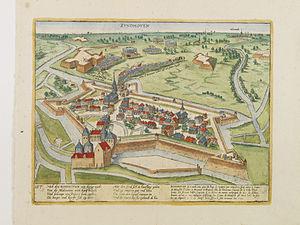
Eindhoven est une ville néerlandaise située en province de Brabant-Septentrional. Avec 231 642 habitants au 1ᵉʳ janvier 2019 pour une superficie de 88,92 km², il s'agit de la cinquième ville au niveau national ainsi que la première au niveau provincial en nombre d'habitants, bien qu'elle ne soit pas le chef-lieu de la province, qui est Bois-le-Duc.